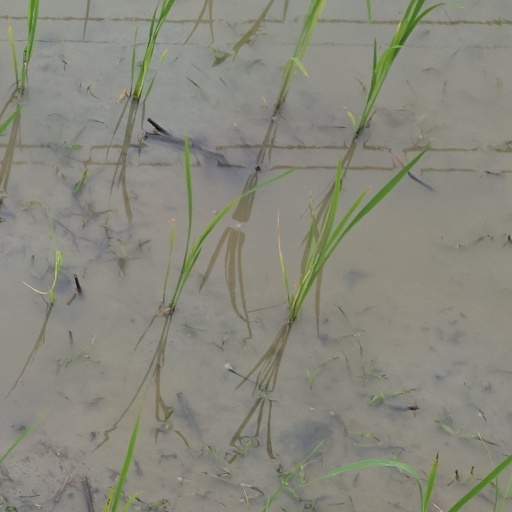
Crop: rice